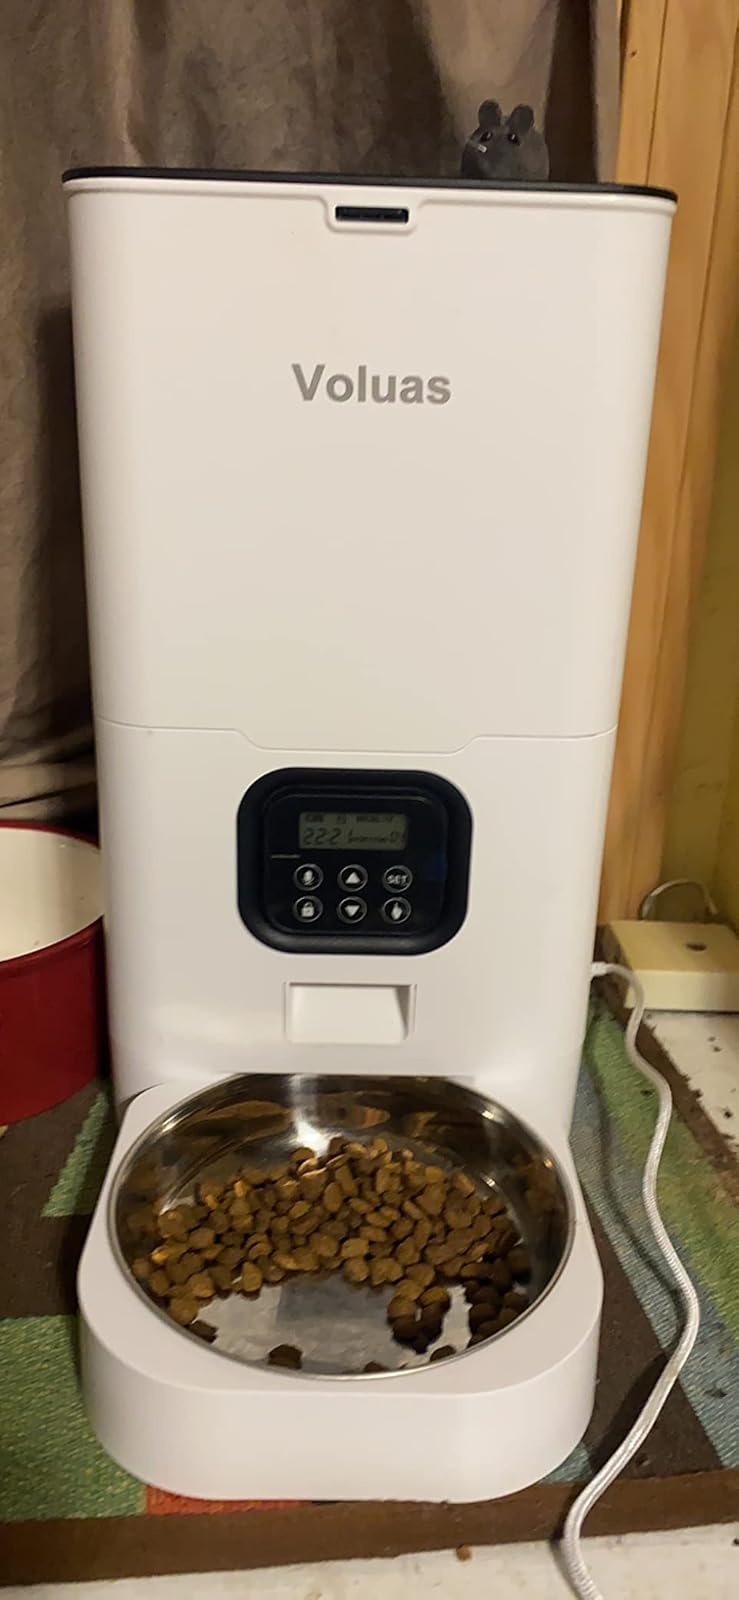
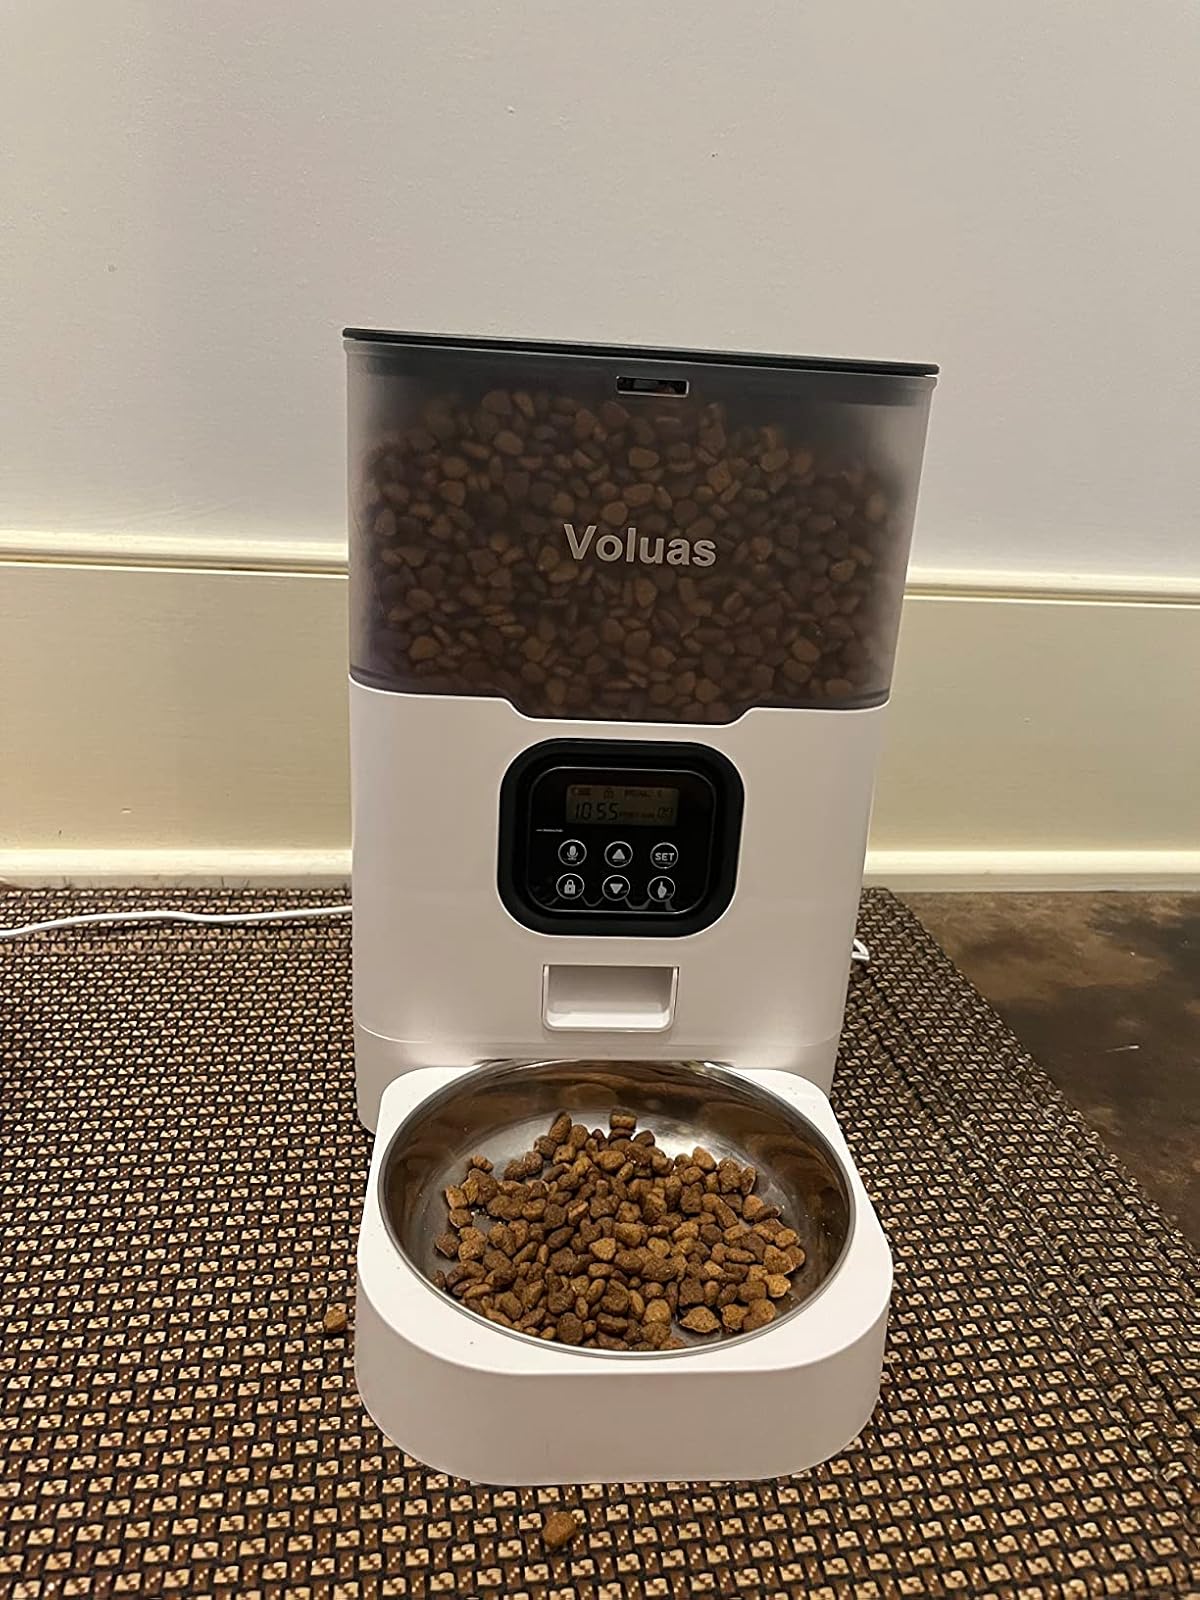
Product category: items_feeder
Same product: no